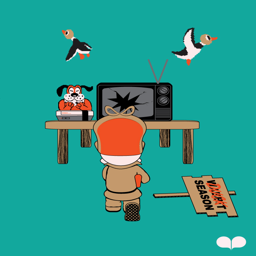
no references to existing video games